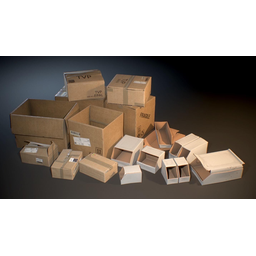
Label: cardboard